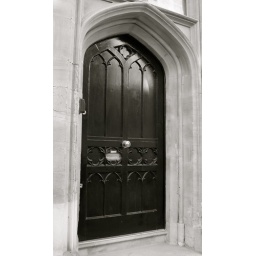
door in Oxford, UK in black &amp;amp; white